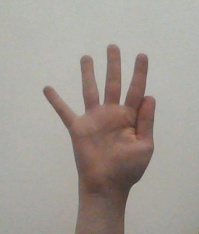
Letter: sheen